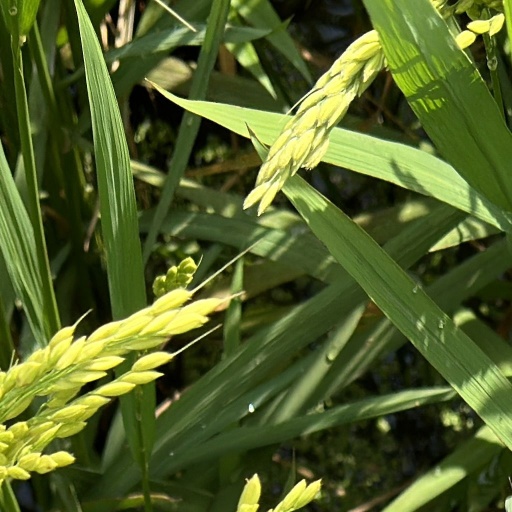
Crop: rice